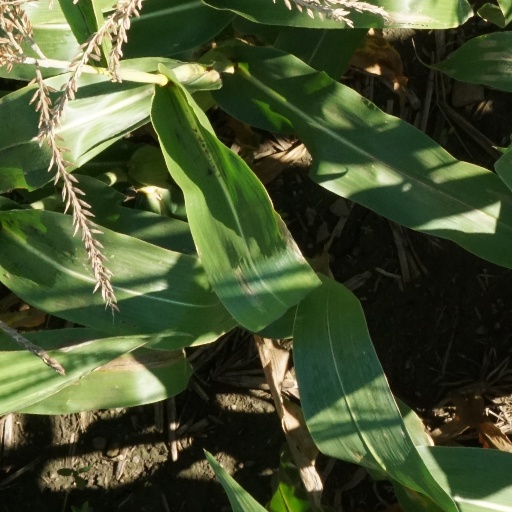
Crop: maize; corn